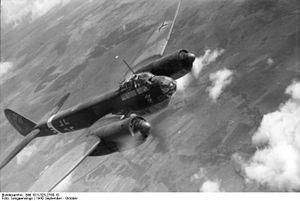
La Kampfgeschwader 3 Blitz est une unité de bombardiers de la Luftwaffe pendant la Seconde Guerre mondiale.